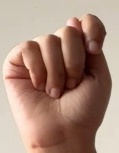
ASL sign: T